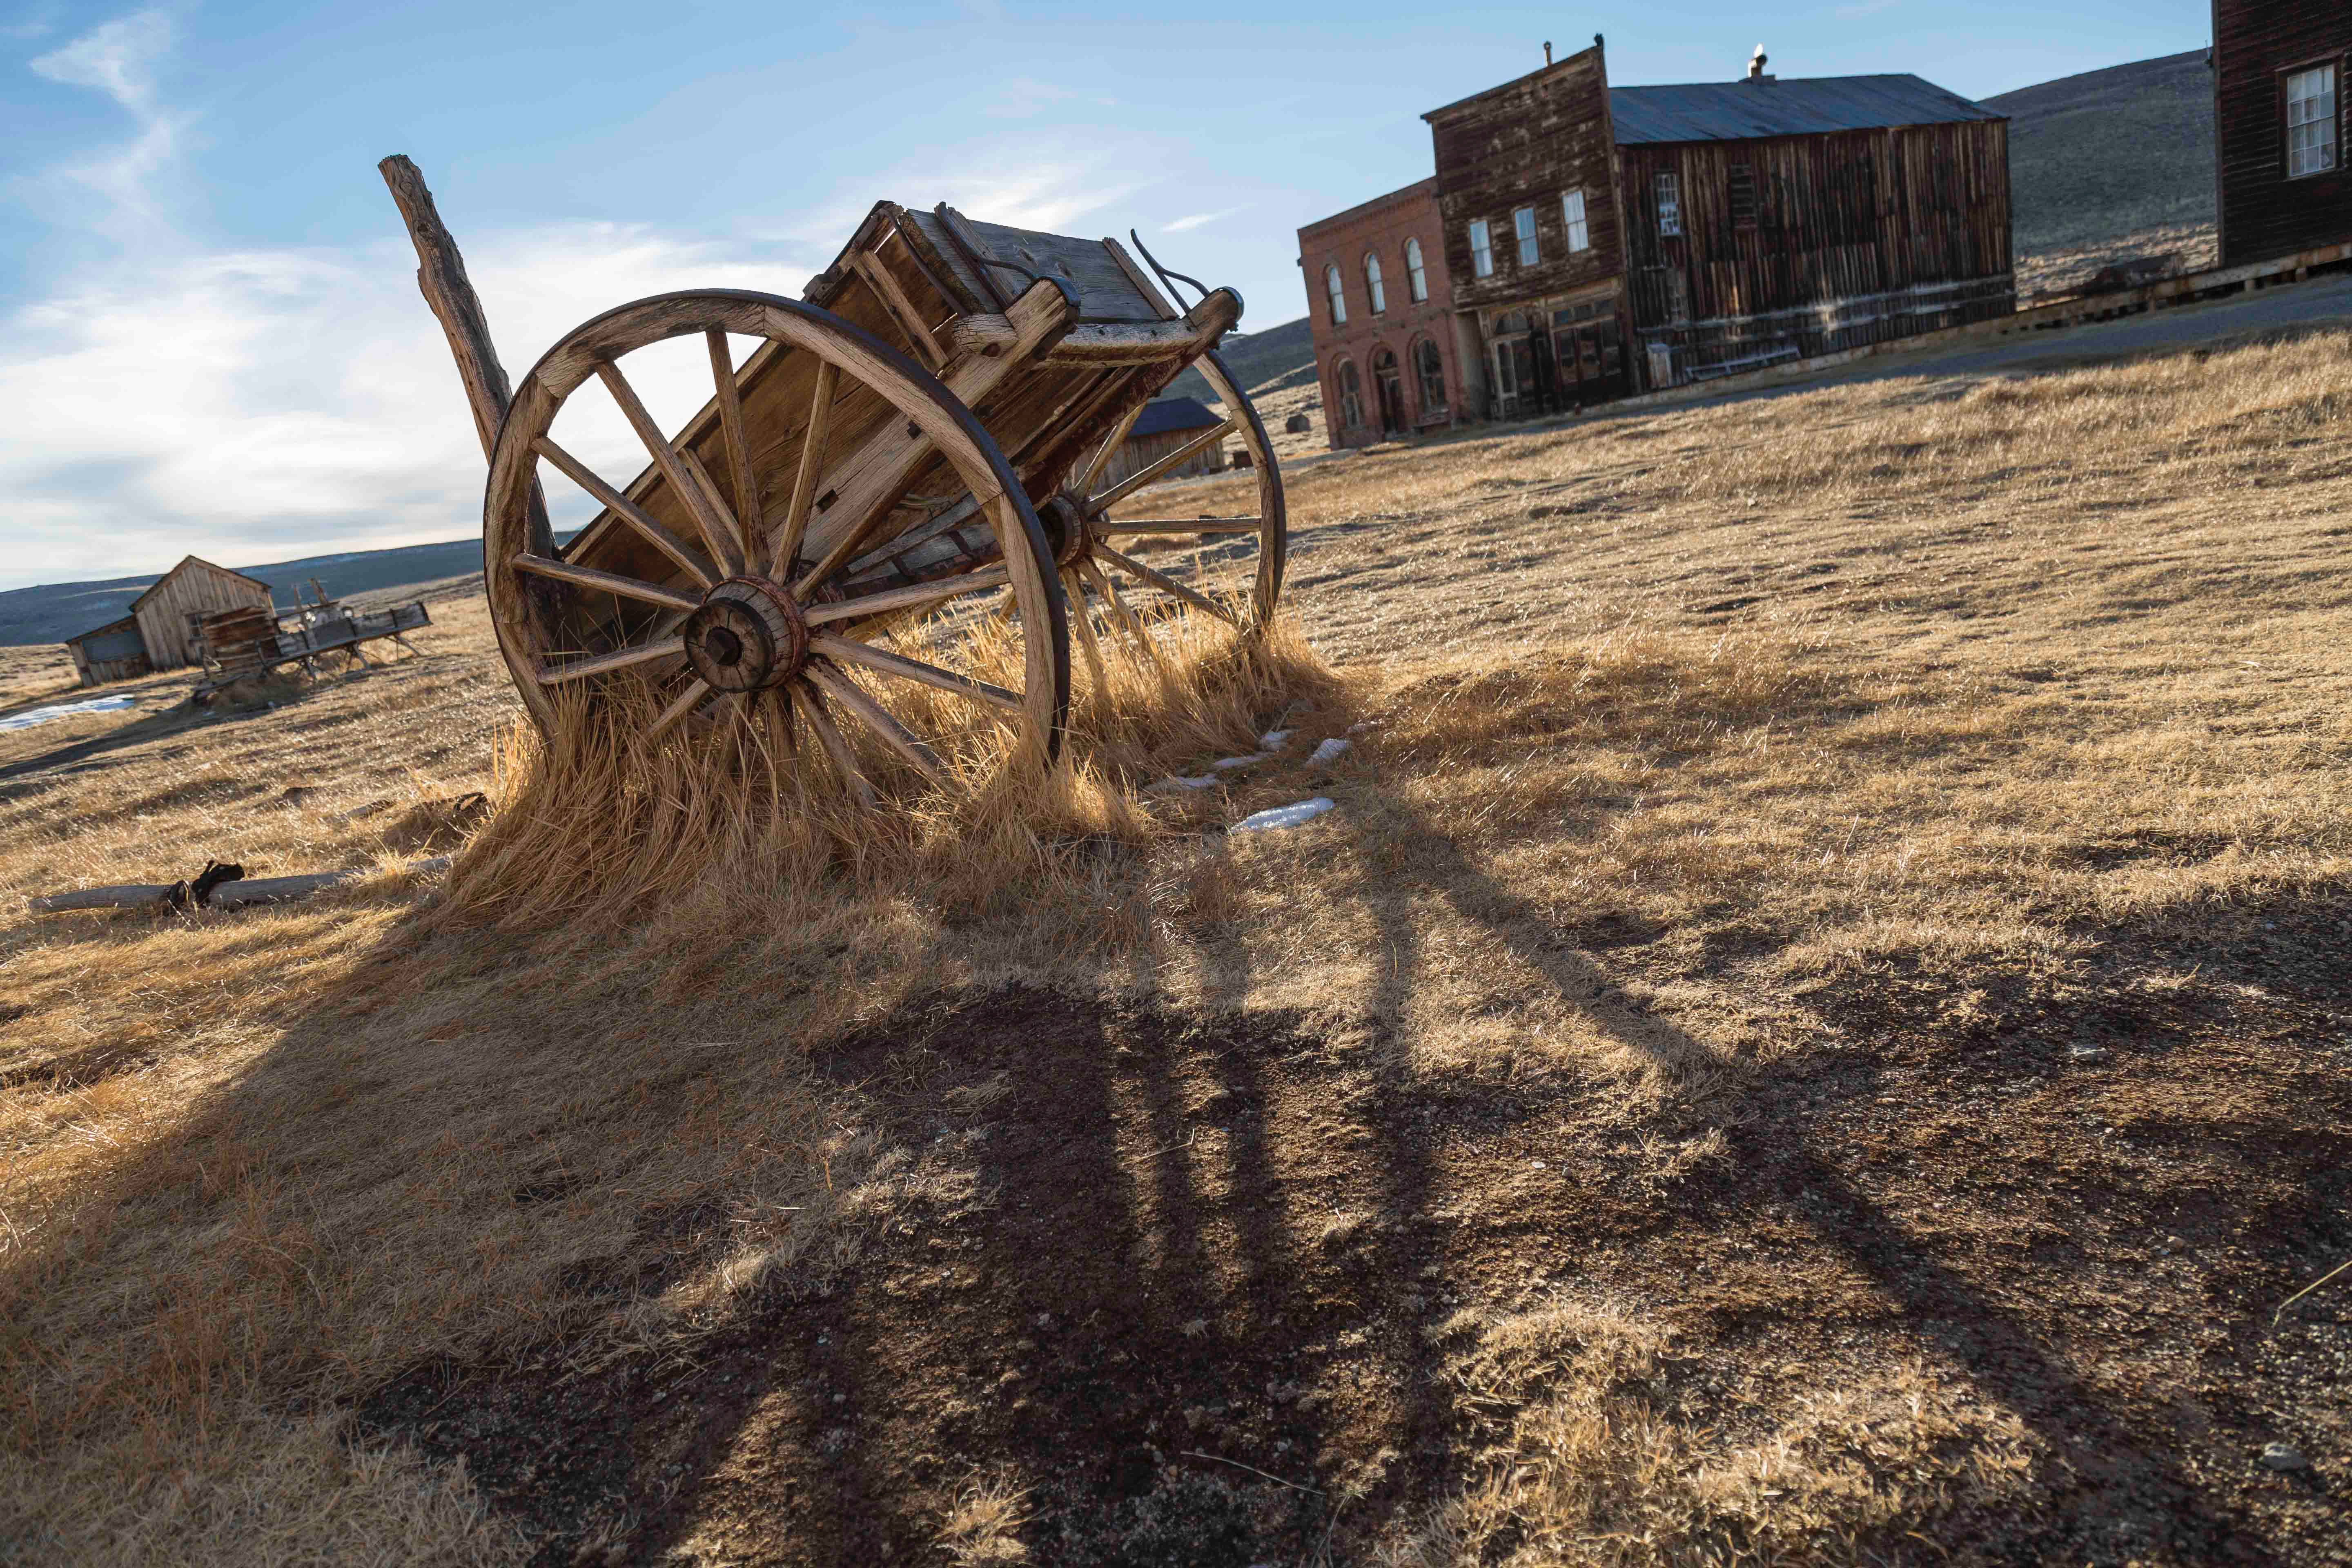
natural, cloud, sky, wheel, automotive tire, building, wood, road surface, asphalt, grass, horizon, grassland, automotive wheel system, landscape, field, auto part, wind, spoke, house, sand, agriculture, road, soil, shadow, metal, prairie, cannon, rock, dirt road, evening, coast, winter, ocean, city, sunset, farm, steppe, sea